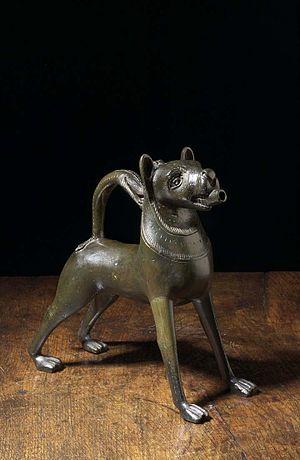
Un aquamanile est un récipient destiné au lavage des mains, soit lors des actions liturgiques, soit dans la vie courante. Il peut être réalisé en céramique, en alliage cuivreux ou en métaux précieux. Seuls ceux en céramique ou en alliages cuivreux sont parvenus jusqu'à nous. On recense environ 380 aquamaniles médiévaux en alliage cuivreux. Il prend généralement des formes animales. Les aquamaniles sont apparus en Orient, puis ont été assimilés en Europe au début du Moyen Âge. Leur utilisation connaît un apogée dans le Moyen Âge tardif.
Une aiguière est un récipient à pied ovoïde doté d'une anse et d'un bec destiné à contenir de l'eau et à la servir. Ce mot ancien est surtout utilisé de nos jours pour désigner des objets d'art. On utilise plutôt les termes de cruche, de pichet ou encore de carafe pour désigner nos vases à eau contemporains.